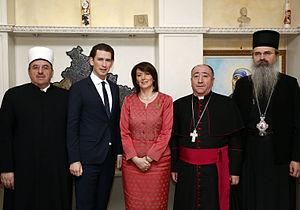
Atifete Jahjaga, née le 20 avril 1975 à Gjakovë, est une femme d'État kosovare, présidente de la république du Kosovo de 2011 à 2016. Issue de la police kosovare, elle est la première femme à exercer ces fonctions.